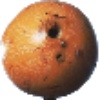
Label: granadilla